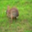
Label: rabbit